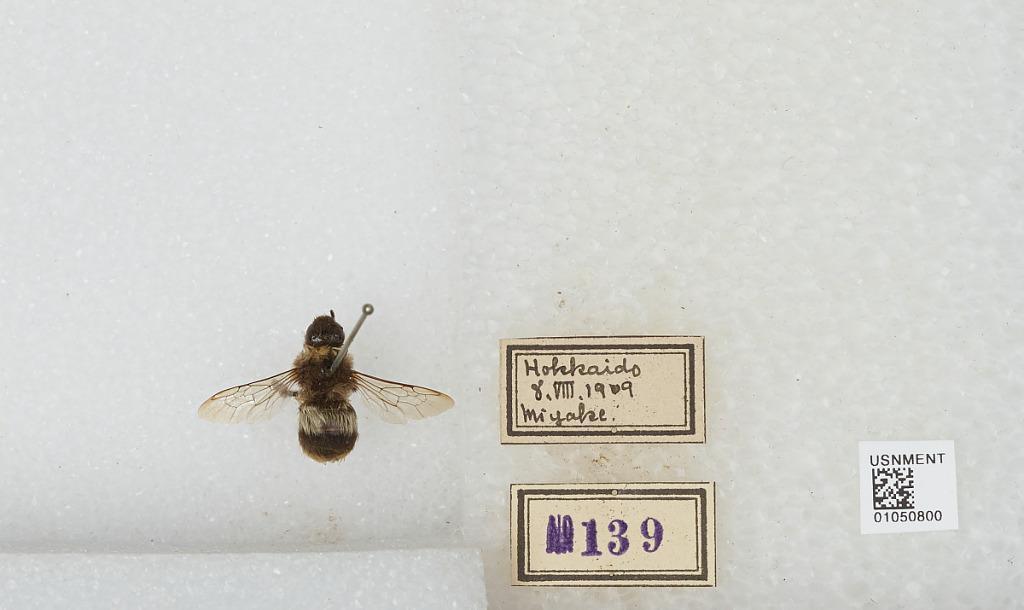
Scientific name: Bombus sp.
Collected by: Miyake
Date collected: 1909-8-8
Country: Japan
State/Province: Hokkaido